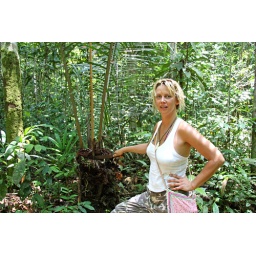
Anna in the white sand rainforest of Allpahayo Mishana National Reserve